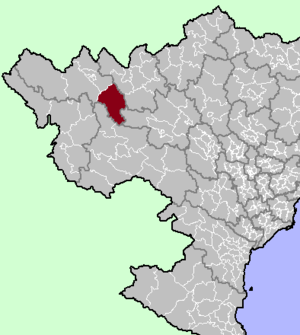
Than Uyên est un district rural de la province de Lai Châu dans la région du Nord-ouest du Viêt Nam.